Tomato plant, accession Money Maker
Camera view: horizontal (90 deg, fisheye); turntable rotation: 0 degrees
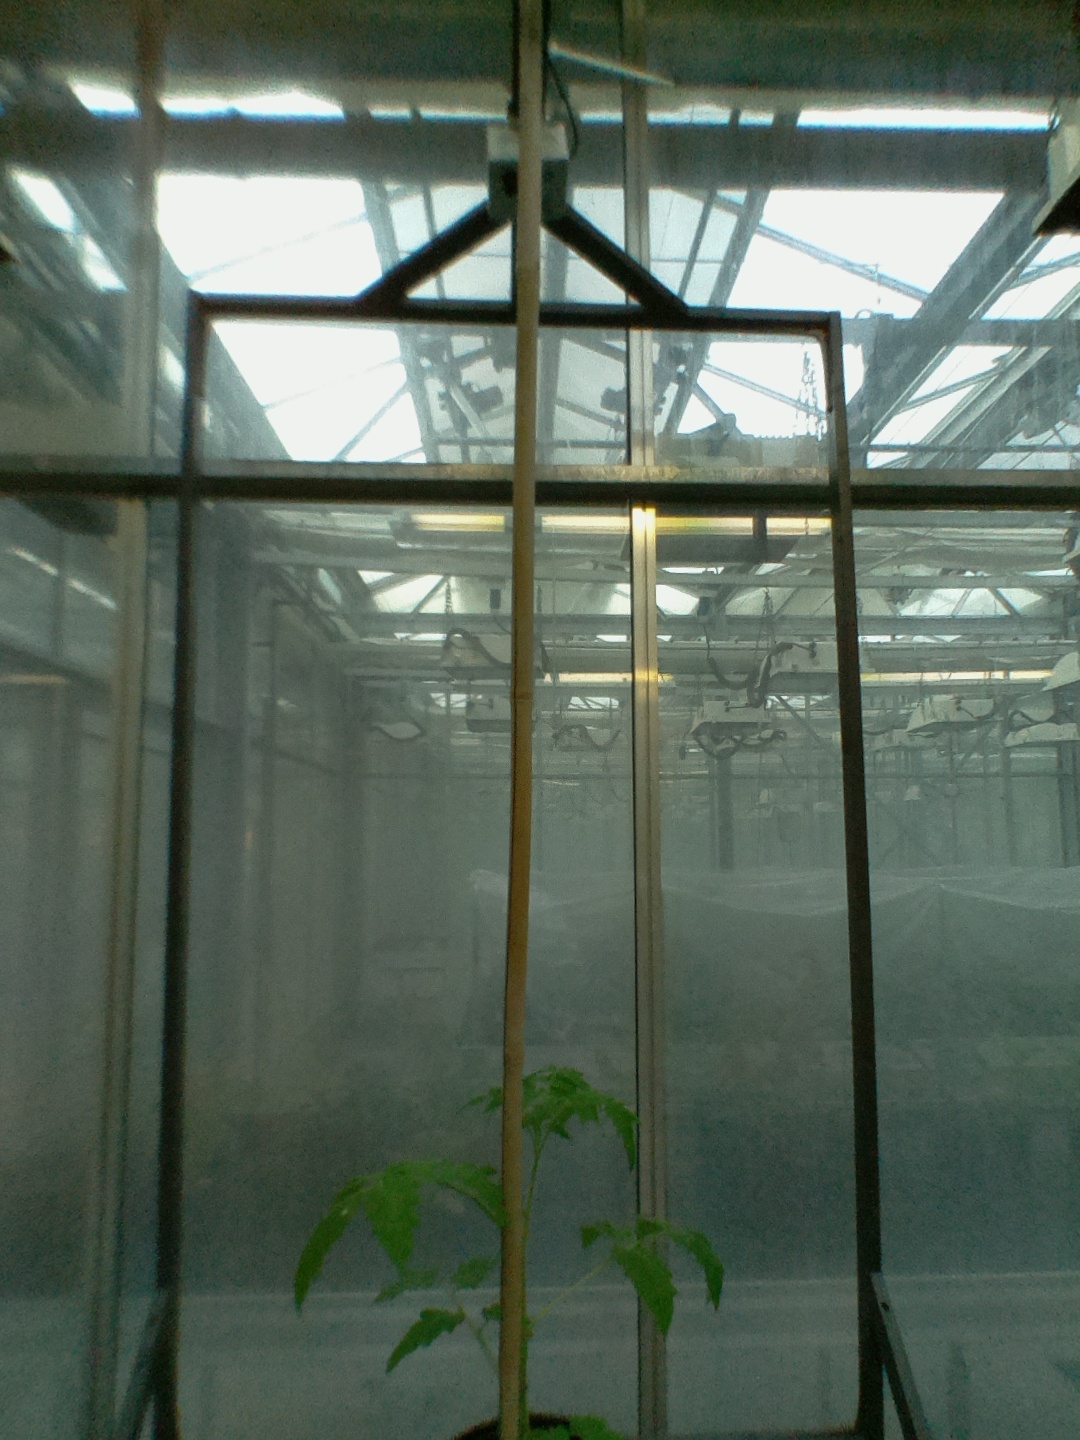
BBCH growth stage 13: 6 of true leaves visible